Teen Adkun Sitaram

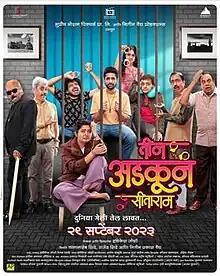
Theatrical release poster

Teen Adkun Sitaram is a 2023 Indian Marathi-language comedy-drama film written and directed by Hrishikesh Joshi, featuring Vaibhav Tatwawadi, Prajakta Mali, Alok Rajwade, Sankarshan Karhade. The film is produced by Supreme Motion Pictures and Nitin Vaidya Productions. It was theatrically released on 29 September 2023.